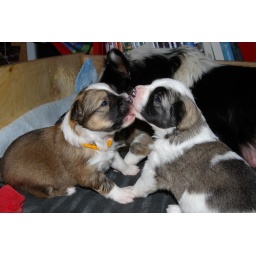
This little orange boy is going to my son and his girlfriend, out in San Diego.